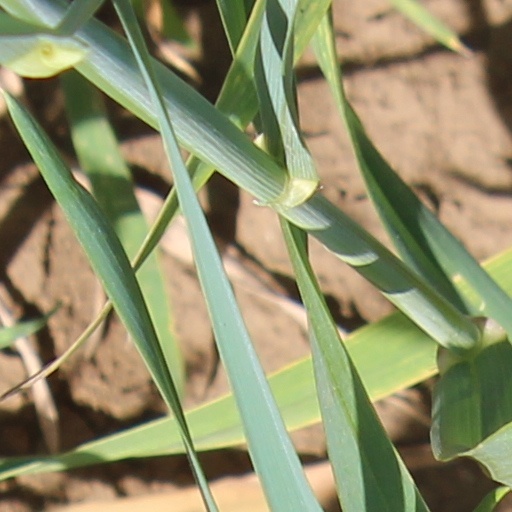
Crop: wheat